History of the United States Merchant Marine

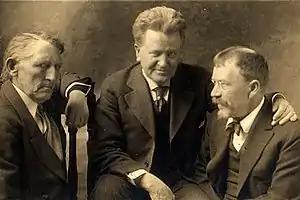
Andrew Furuseth (left) with Senator La Follette (center), and muckraker Lincoln Steffens, c. 1915

In 1915, the Seamen's Act of 1915 became law. The act fundamentally changed the life of the American sailor. Among other things, it: